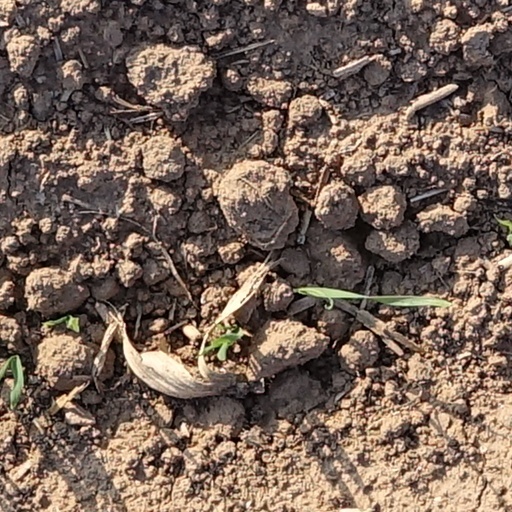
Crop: wheat